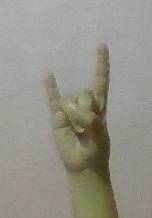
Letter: la